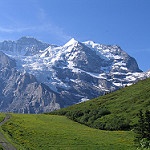
Label: mountain